Kenya Army

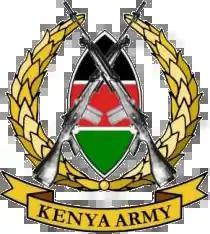
Coat of arms of the Kenya Army

The origins of the present day Kenya Army can be traced back to the British Army's King's African Rifles. In the last quarter of the 19th Century, the British began actively enforcing the abolition of the slave trade in East Africa. Concurrently, other European nations were establishing spheres of influence in Africa. To safeguard British interests, the Imperial British East Africa Company was established. As these interests developed and expanded, a more formidable force became necessary, (to safeguard these interests and expansion), leading to the creation of the first British land forces in Kenya.